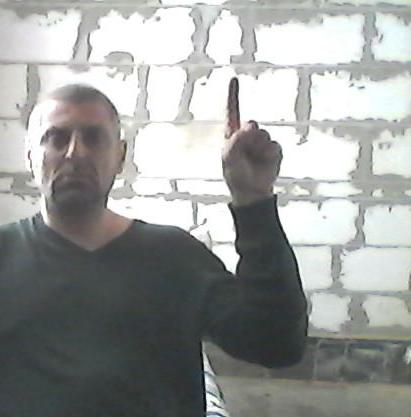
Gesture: one